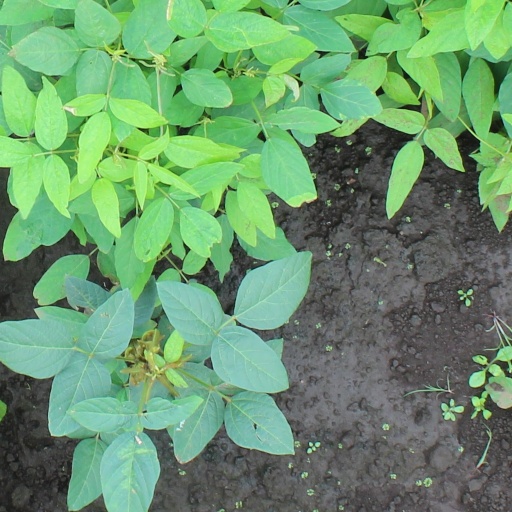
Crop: soybean